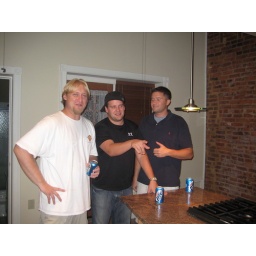
boys in kitchen